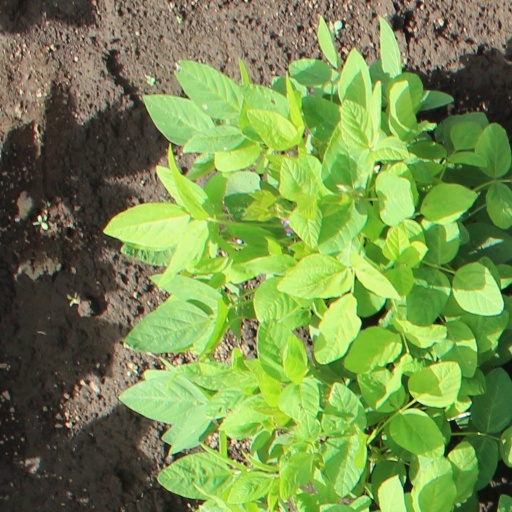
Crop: soybean